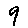
Label: 9